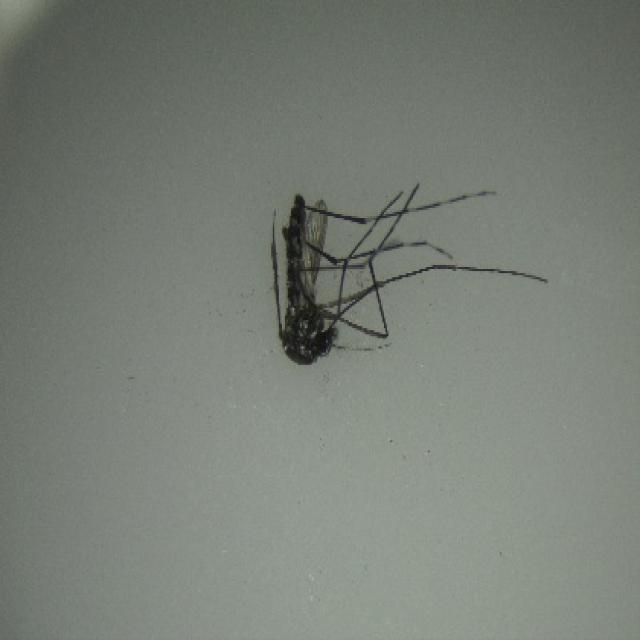
Species: aedes_albopictus